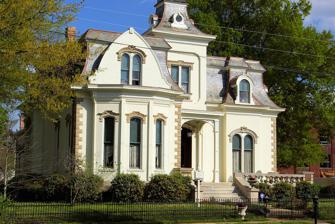
Building: Angelo Marre House
Country: United States of America
Year built: 1882
Historic house in Arkansas, United States United States historic place Angelo Marre House U.S. National Register of Historic Places U.S. Historic district Contributing property Location in Arkansas Show map of Arkansas Location in United States Show map of the United States Location 1321 Scott St., Little Rock, Arkansas Coordinates 34°44′07″N 92°16′17″W / 34.73536552880382°N 92.2713348649997°W / 34.73536552880382; -92.2713348649997 Area less than one acre Built 1882 ( 1882 ) Architectural style Italianate Part of MacArthur Park Historic District ( ID77000269 ) NRHP reference No. 70000128 Significant dates Added to NRHP June 15, 1970 Designated CP July 25, 1977 The Angelo Marre House , also known as Villa Marre , is a historic house at 1321 Scott Street in Little Rock, Arkansas .  It is a high style Italianate house, two stories in height, with a flared mansard roof and a 2 + 1 ⁄ 2 -story tower set above its entry.  Built of painted brick, it has been a landmark of the city since its construction, and has had at least two notable occupants: Jeff Davis , a Governor of Arkansas , and Edgar Burton Kinsworthy, a state attorney general and long-serving state senator. The house was listed on the National Register of Historic Places in 1970. The home was used for exterior shots of Sugarbaker & Associates Interior Design on the television series Designing Women . It was also used for an exterior shot of the Pittsburgh home of Jennifer Bloom in the 2006 television miniseries The Lost Room . See also National Register of Historic Places listings in Little Rock, Arkansas References